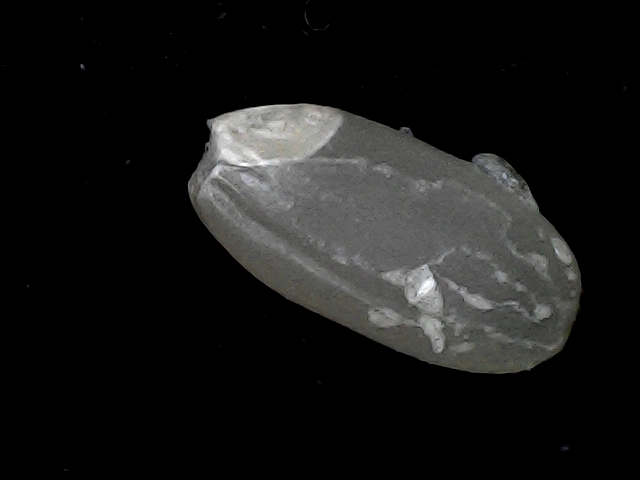
Rice variety: BD95